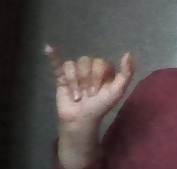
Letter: ya